PFC Slavia Sofia

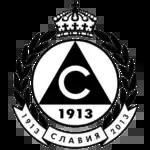

A few days later, was elected the first football team of the club – Stefan Lalov, Ilia Georgiev, Emanuil Geshev, Todor Kalkandzhiev, Stefan Chumpalov, Dimitar Blagoev – Palio (all of them from Botev) and Pavel Grozdanov, Ferdinand Mihaylov, Boris Sharankov, Asen Bramchev, Dimitar Cvetkov (all of them from Razvitie). The first sport dresses of the club were white shirts and black shorts. Since 1924, the team has played with white shirts and white shorts and up to present days it is popular as the "White pride". On 11 August 1913, Slavia played its first match, against local club Savata, and won 1–0.